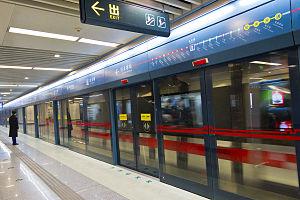
Le Métro de Xi'an est l'un des systèmes de transport en commun de Xi'an, capitale de la province du Shaanxi, au centre de la République populaire de Chine.